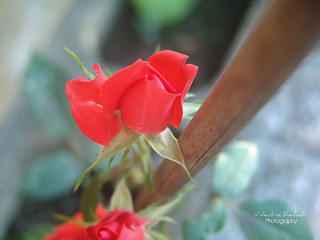
Flower: rose